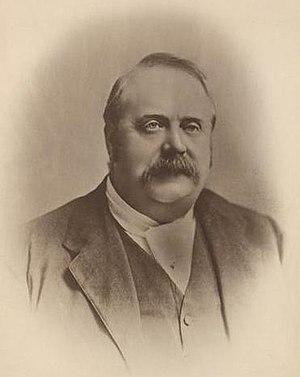
Sir George Houstoun Reid, né le 25 février 1845 à Johnstone et mort le 12 septembre 1918 à Londres, est un homme d'État australien. Il est le 12ᵉ premier ministre de Nouvelle-Galles-du-Sud puis le 4ᵉ Premier ministre d'Australie, au début du XXᵉ siècle.